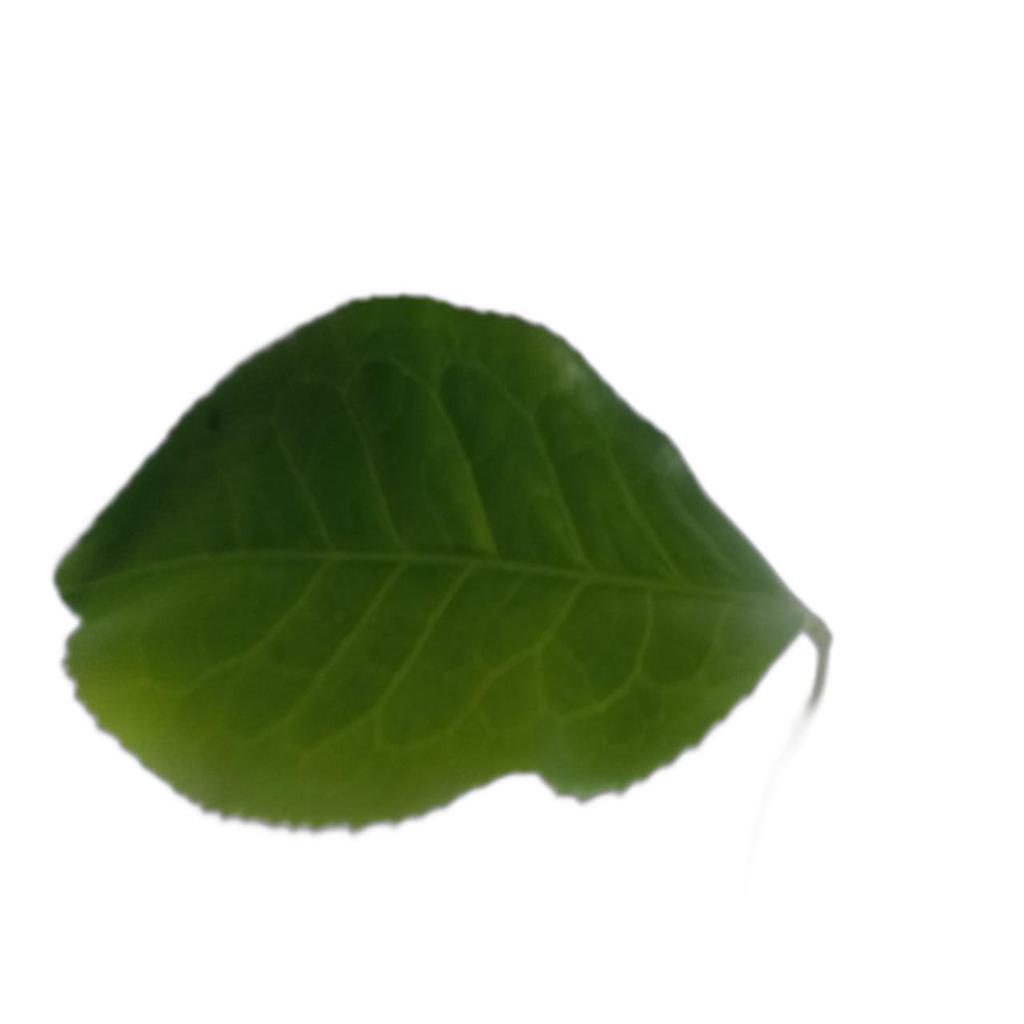
Label: Healthy